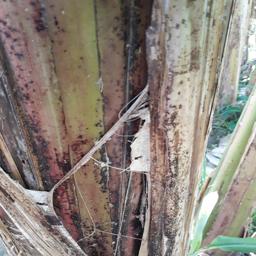
Label: PSEUDOSTEM WEEVIL